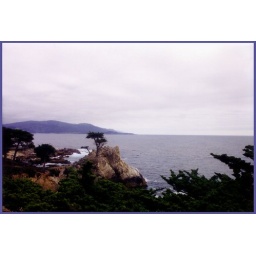
tree on rock against coast CA V2